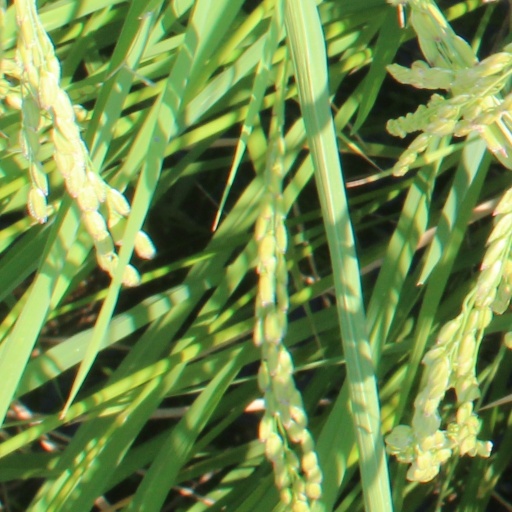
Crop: rice